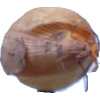
Label: onion